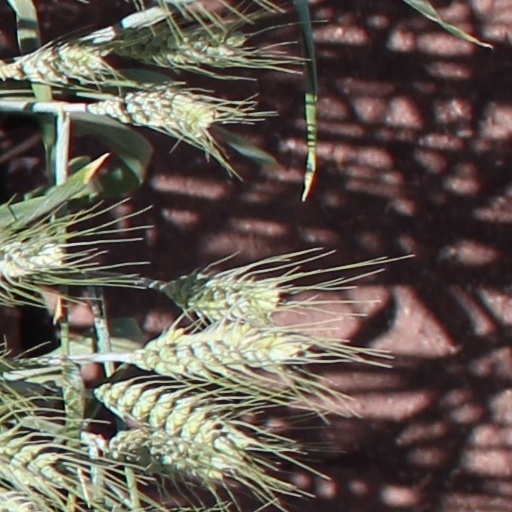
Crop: wheat